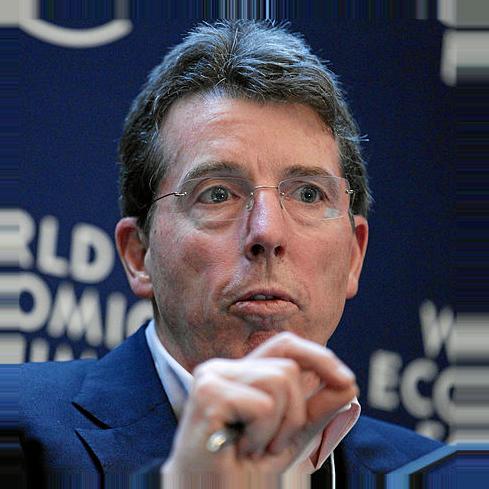
Age: 60